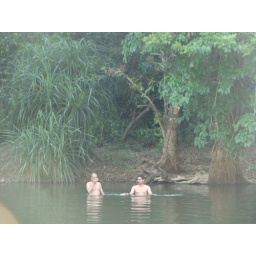
taking bath in the Sauparnika River- this river mentioned in old spiritual books.